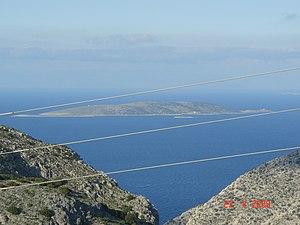
Kalólimnos est une petite île de la mer Égée située dans le Dodécanèse et rattachée à l'île de Kalymnos voisine.